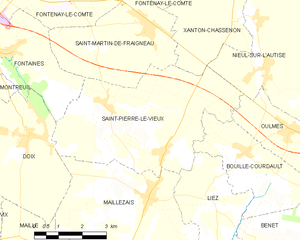
Carte des communes françaises Saint-Pierre-le-Vieux